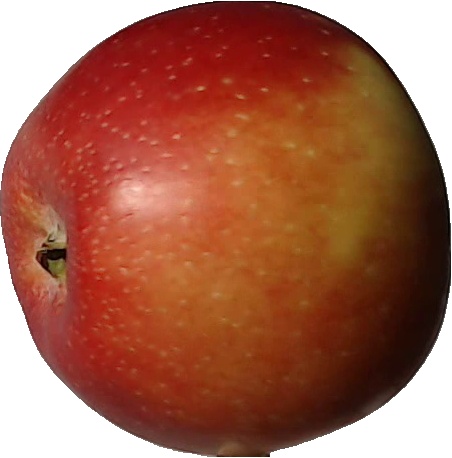
Label: apple_braeburn_1